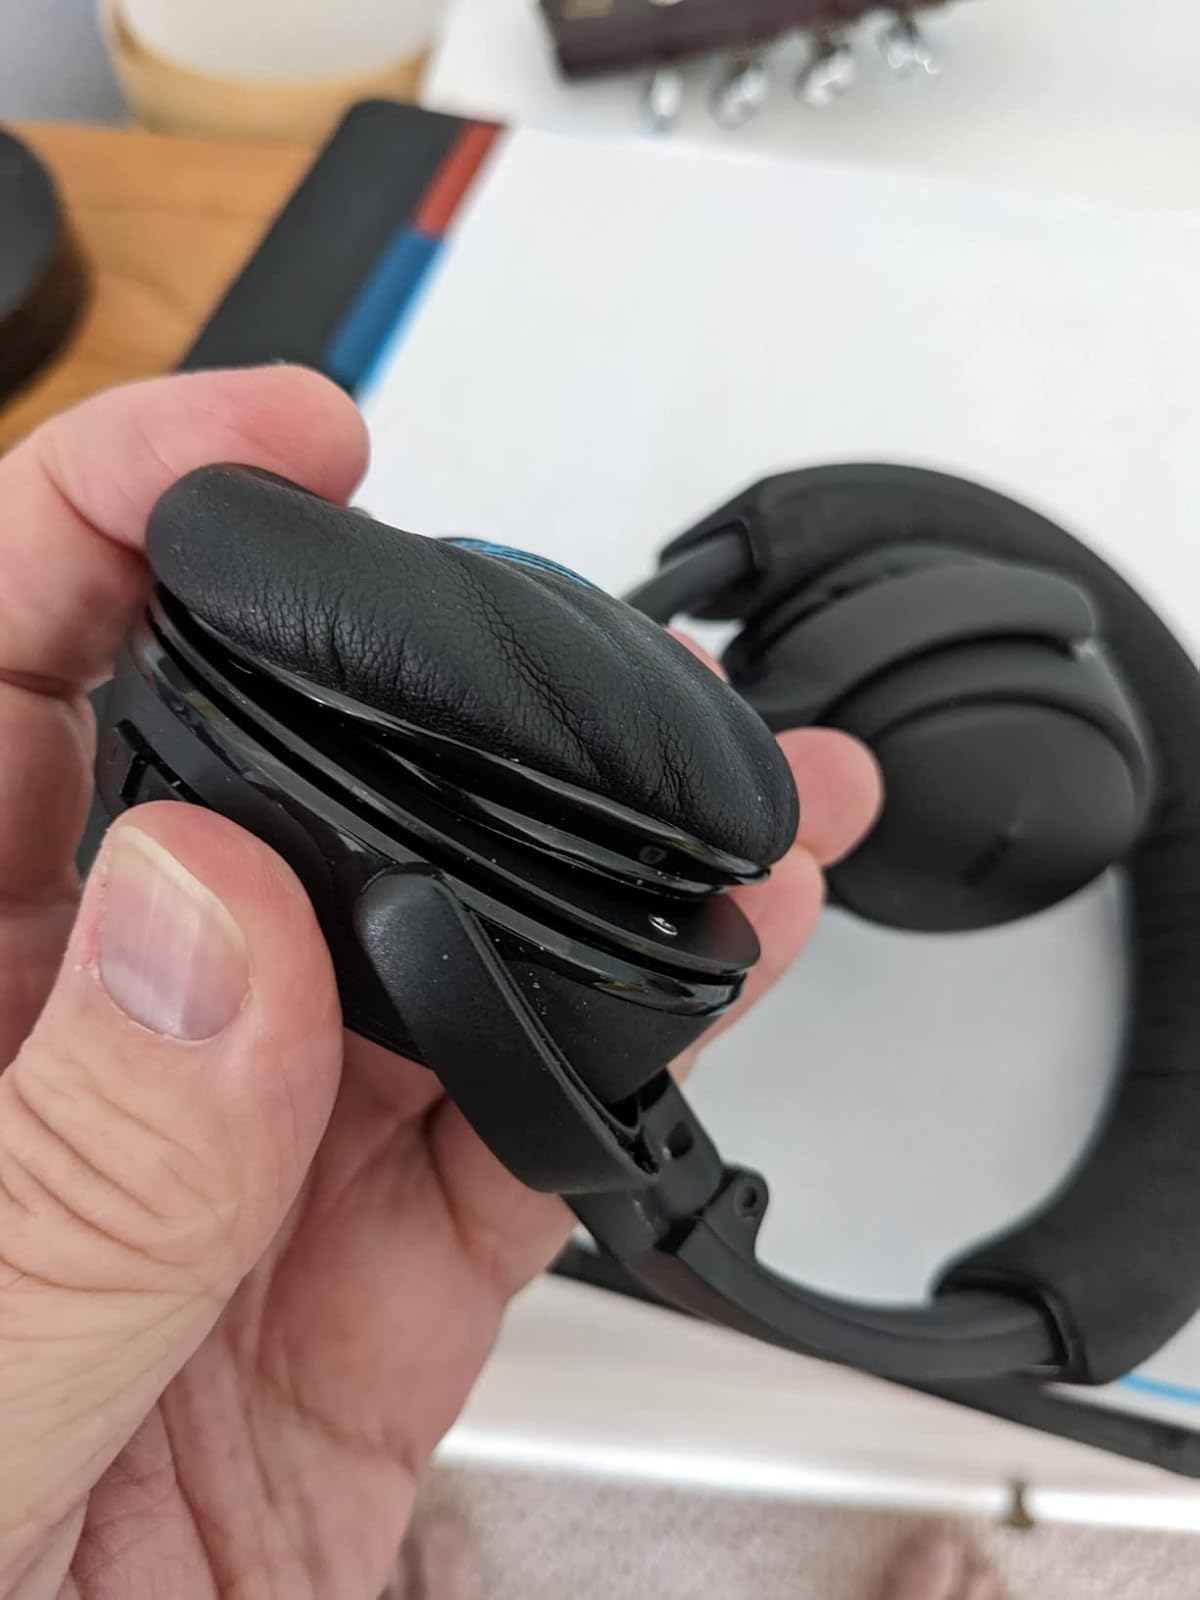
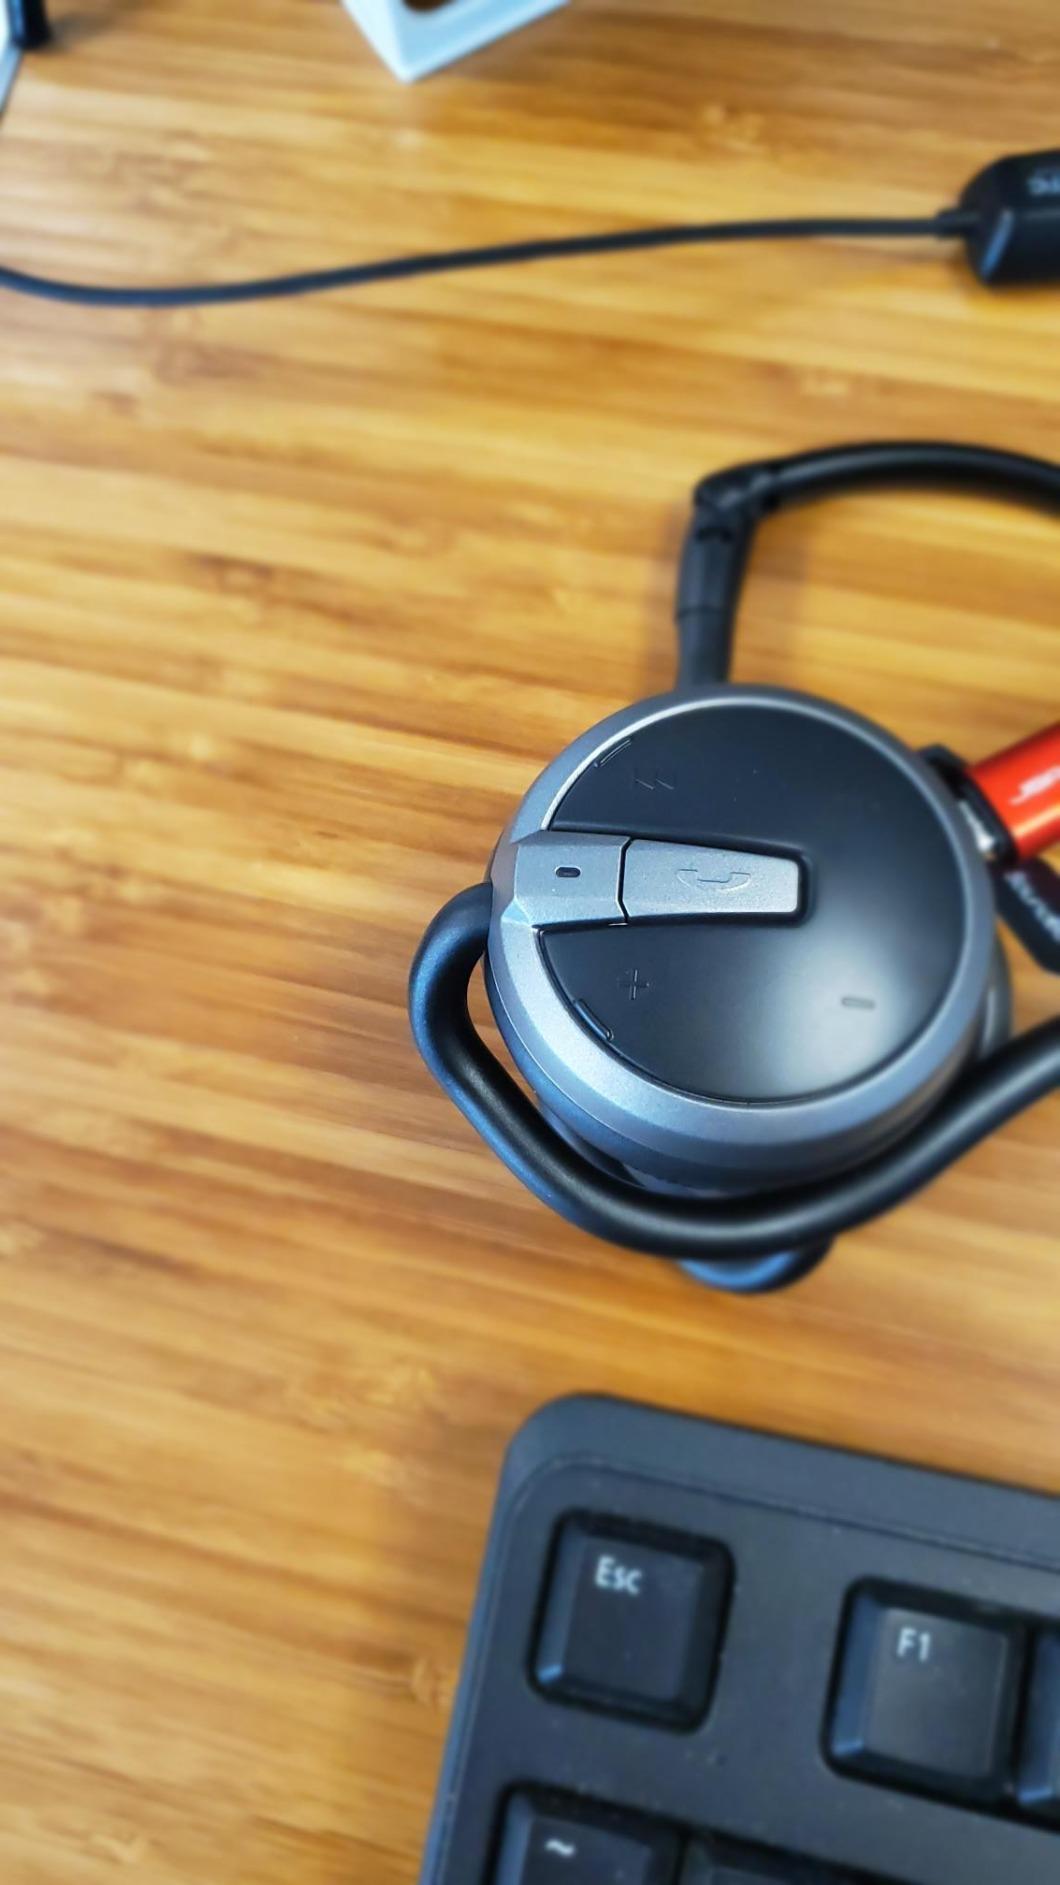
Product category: headphones
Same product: no